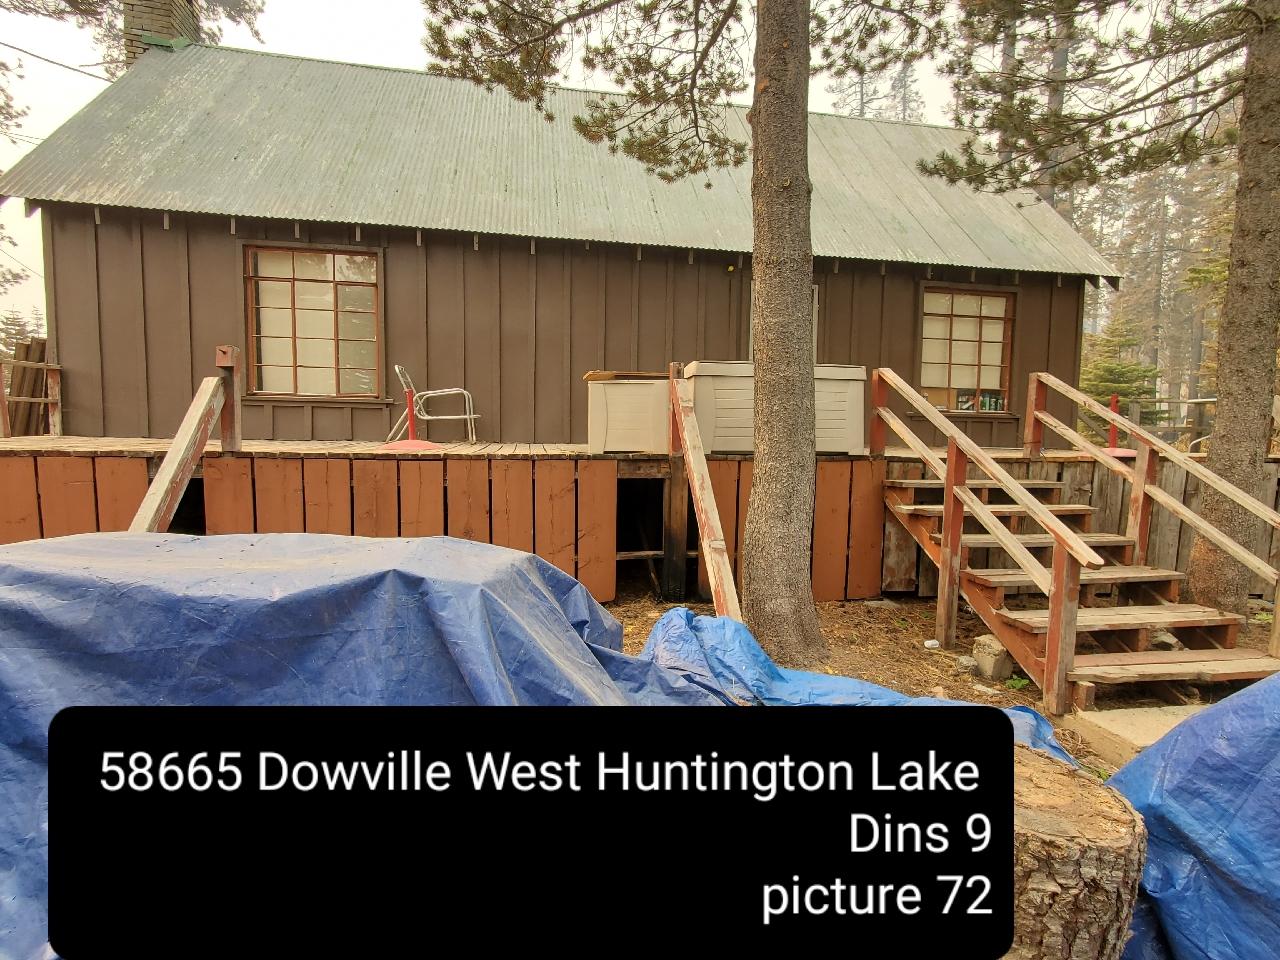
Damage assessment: affected